Landau (automobile)

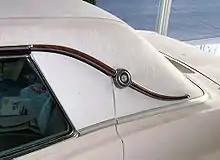
Simulated landau bar (with a faux landau joint in the center) on the C-pillar of a 1967 Ford Thunderbird

In 1950, Nash Motors introduced the Rambler, "the first true compact car of the post-World War II era" in a two-door cabrio coach body style called the "Nash Rambler Landau" achieving sales success "when big was better among most U.S. automakers."